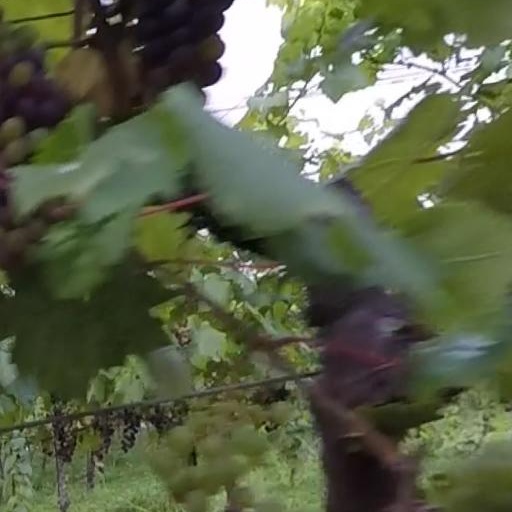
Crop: grape